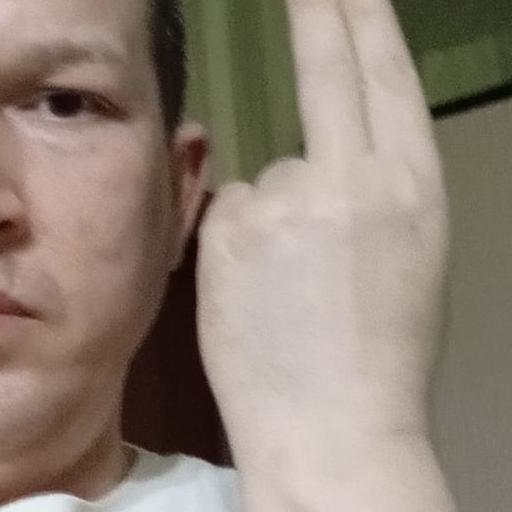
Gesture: two_up_inverted